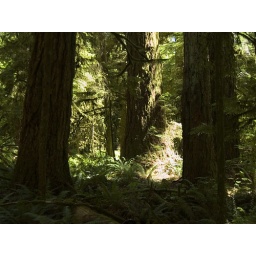
Many of the trees in this forest are over 300 years old, and a few are over 700 years old.